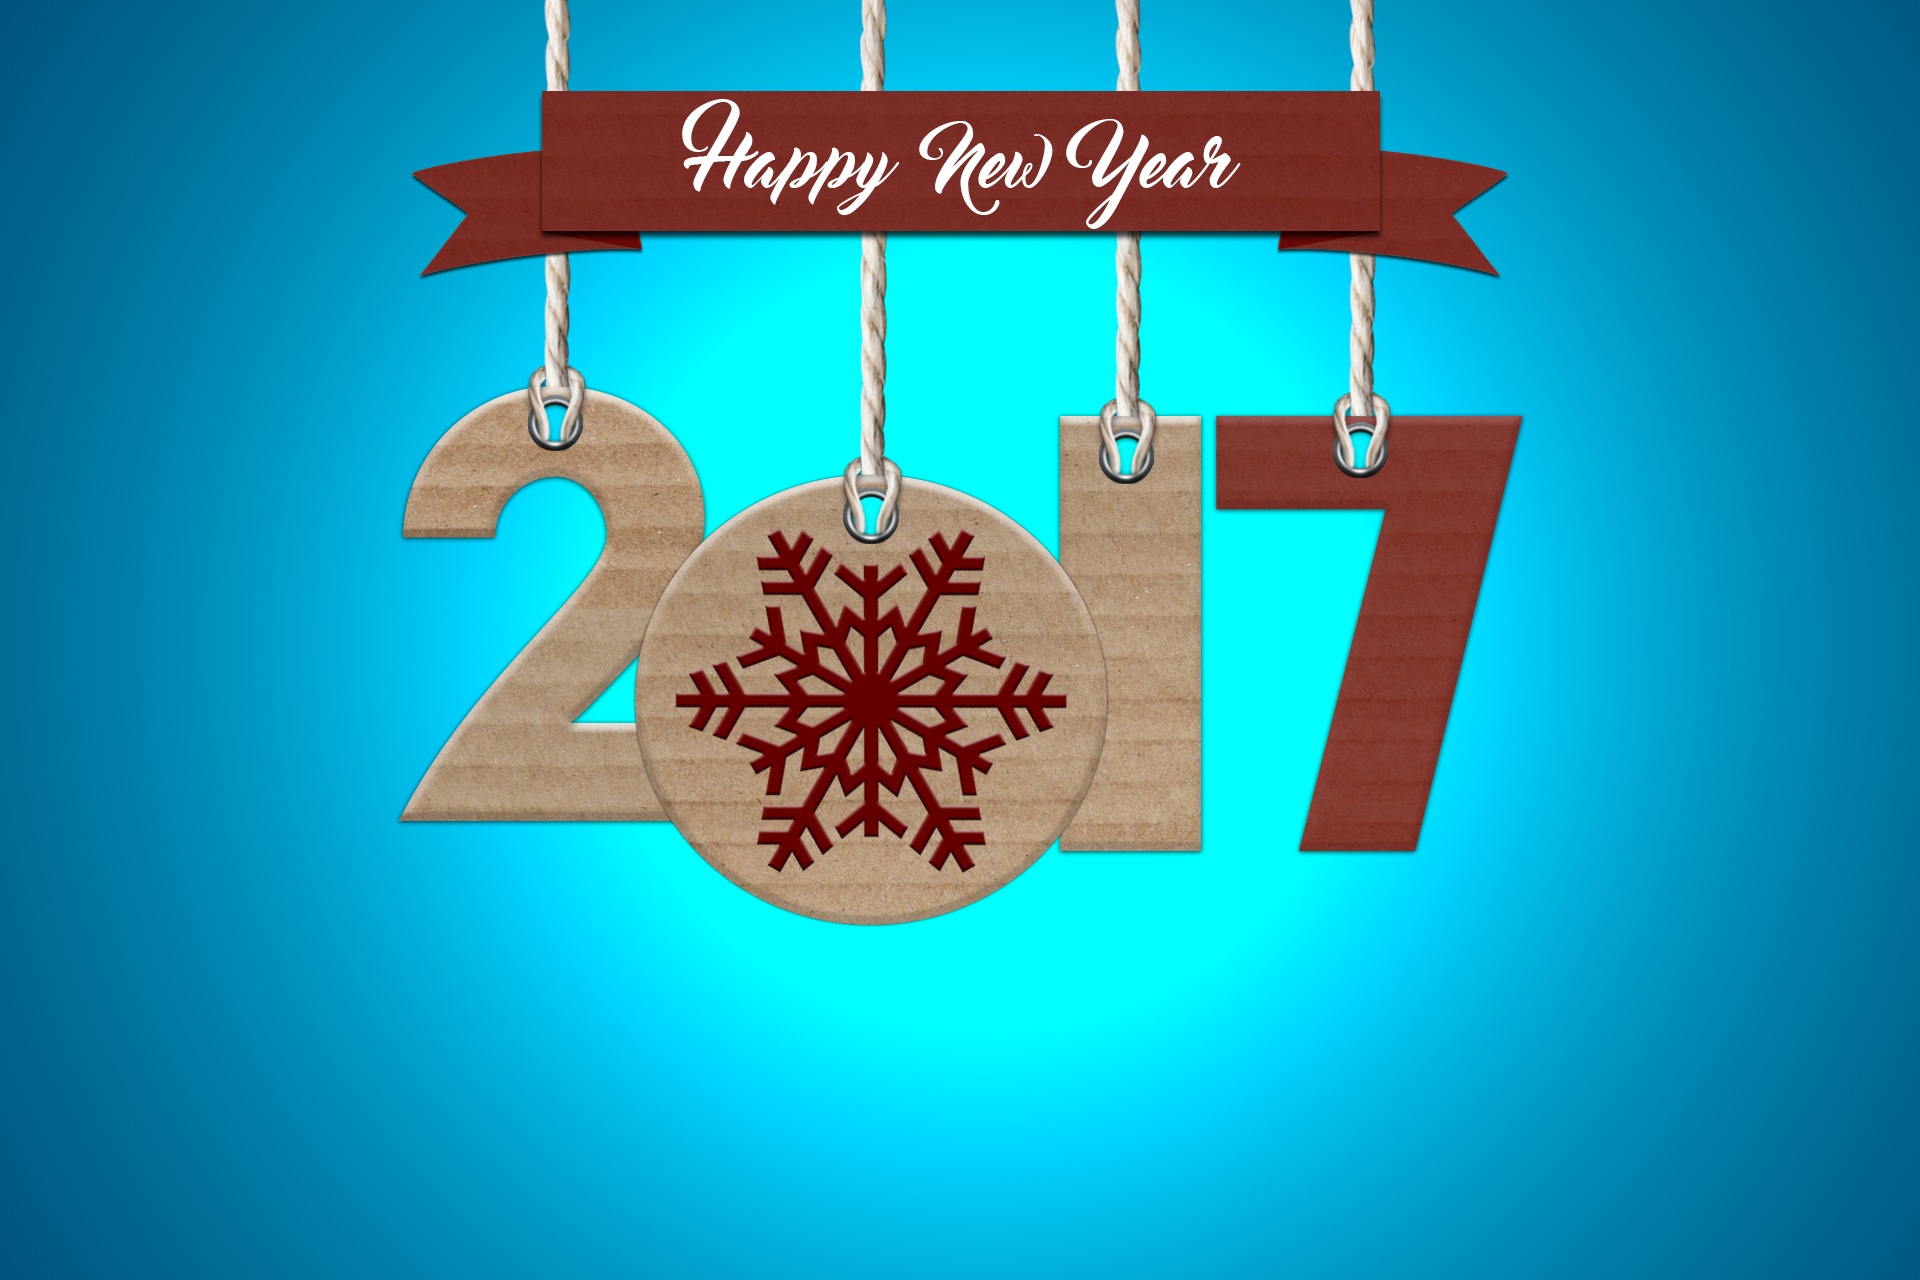
advertising, card, brand, product, font, art, background, illustration, logo, text, party, 2017, graphic design, happy new year